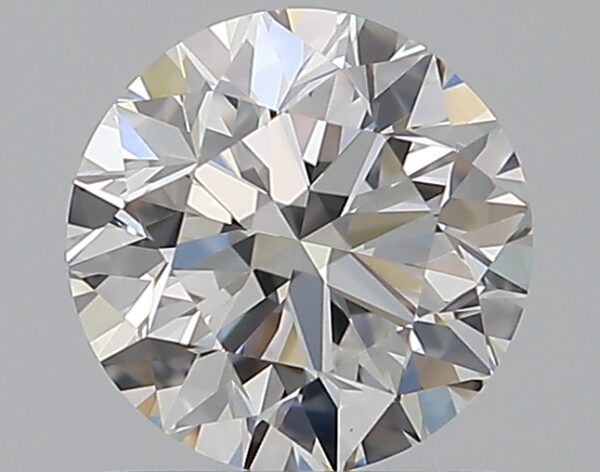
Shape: round
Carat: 0.9
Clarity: VS1
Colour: D
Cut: VG
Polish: EX
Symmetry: VG
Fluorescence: N
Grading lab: GIA
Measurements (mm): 5.99 x 6.06 x 3.9